Teófilo Gutiérrez

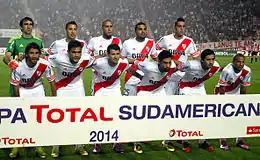
Teo played a pivotal role in River Plate's conquering of the 2014 Copa Sudamericana

After the relationship between Cruz Azul and the player worsened due to the persistent interest of River Plate's coach Ramón Díaz to bring the Colombian to his squad, Cruz Azul and River Plate reached an agreement thought to be around US$3 million in July 2013. Gutierrez has said that it was his dream to play for the Buenos Aires-based club. However, River Plate did not have sufficient funds for the player, and eventually he made a return to Cruz Azul. However, the issues were resolved thanks to FIFA's involvement, and the transfer was made official in August 2013.